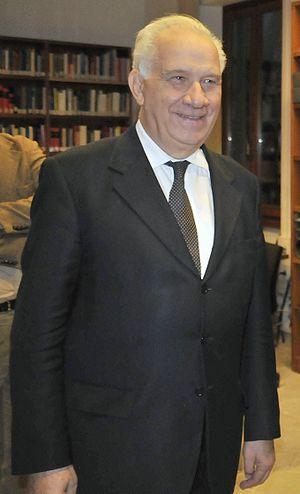
Les élections européennes se sont déroulées en Italie le 12 juin 1994. Elles ont permis aux citoyens italiens d'élire les 87 députés européens qui les représenteront au Parlement européen.
Carlo Casini, né le 4 mars 1935 à Florence et mort le 23 mars 2020 à Rome, est un homme politique italien.